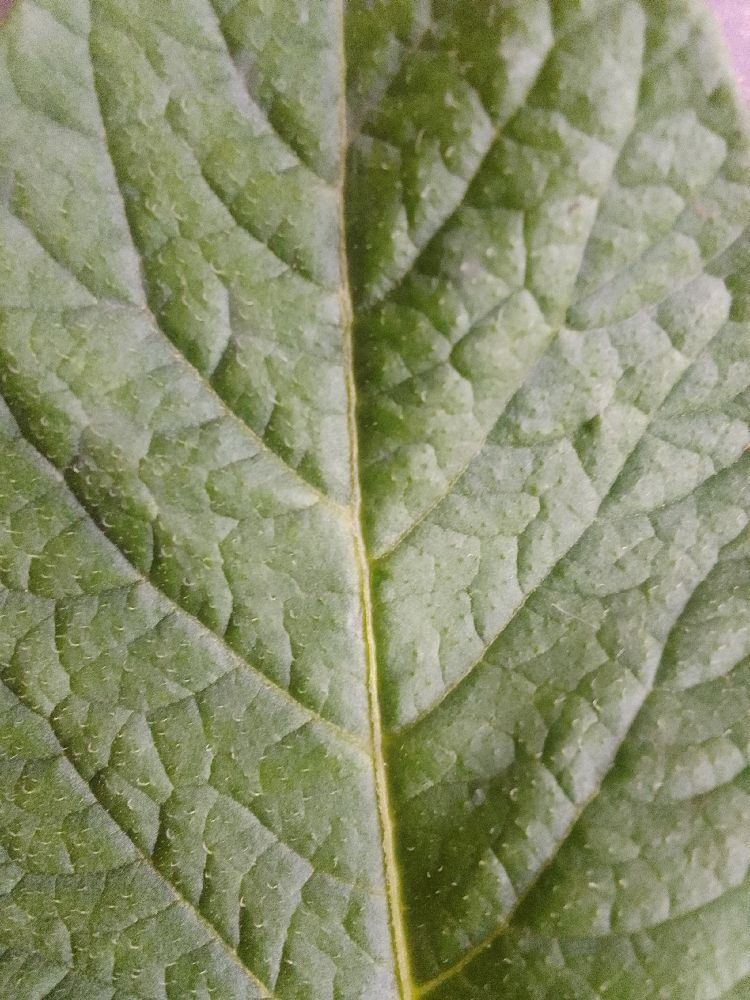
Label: Healthy